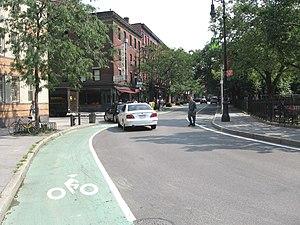
Bank Street est une rue résidentielle de Manhattan à New York, dans le quartier de Greenwich Village.
Bleecker Street est une rue de New York dans l'arrondissement de Manhattan. Cette rue, surtout connue comme quartier des discothèques de Greenwich Village, est une artère qui relie un quartier aujourd’hui populaire pour les sites de musique et de comédie, mais qui était autrefois un centre important de la bohème américaine.